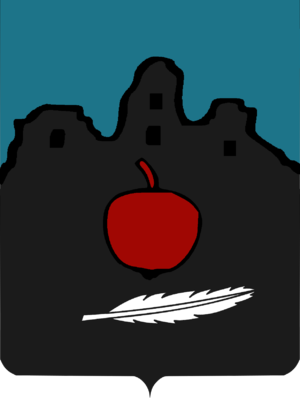
Ağsu est une ville d’Azerbaïdjan, capitale du raion du même nom.